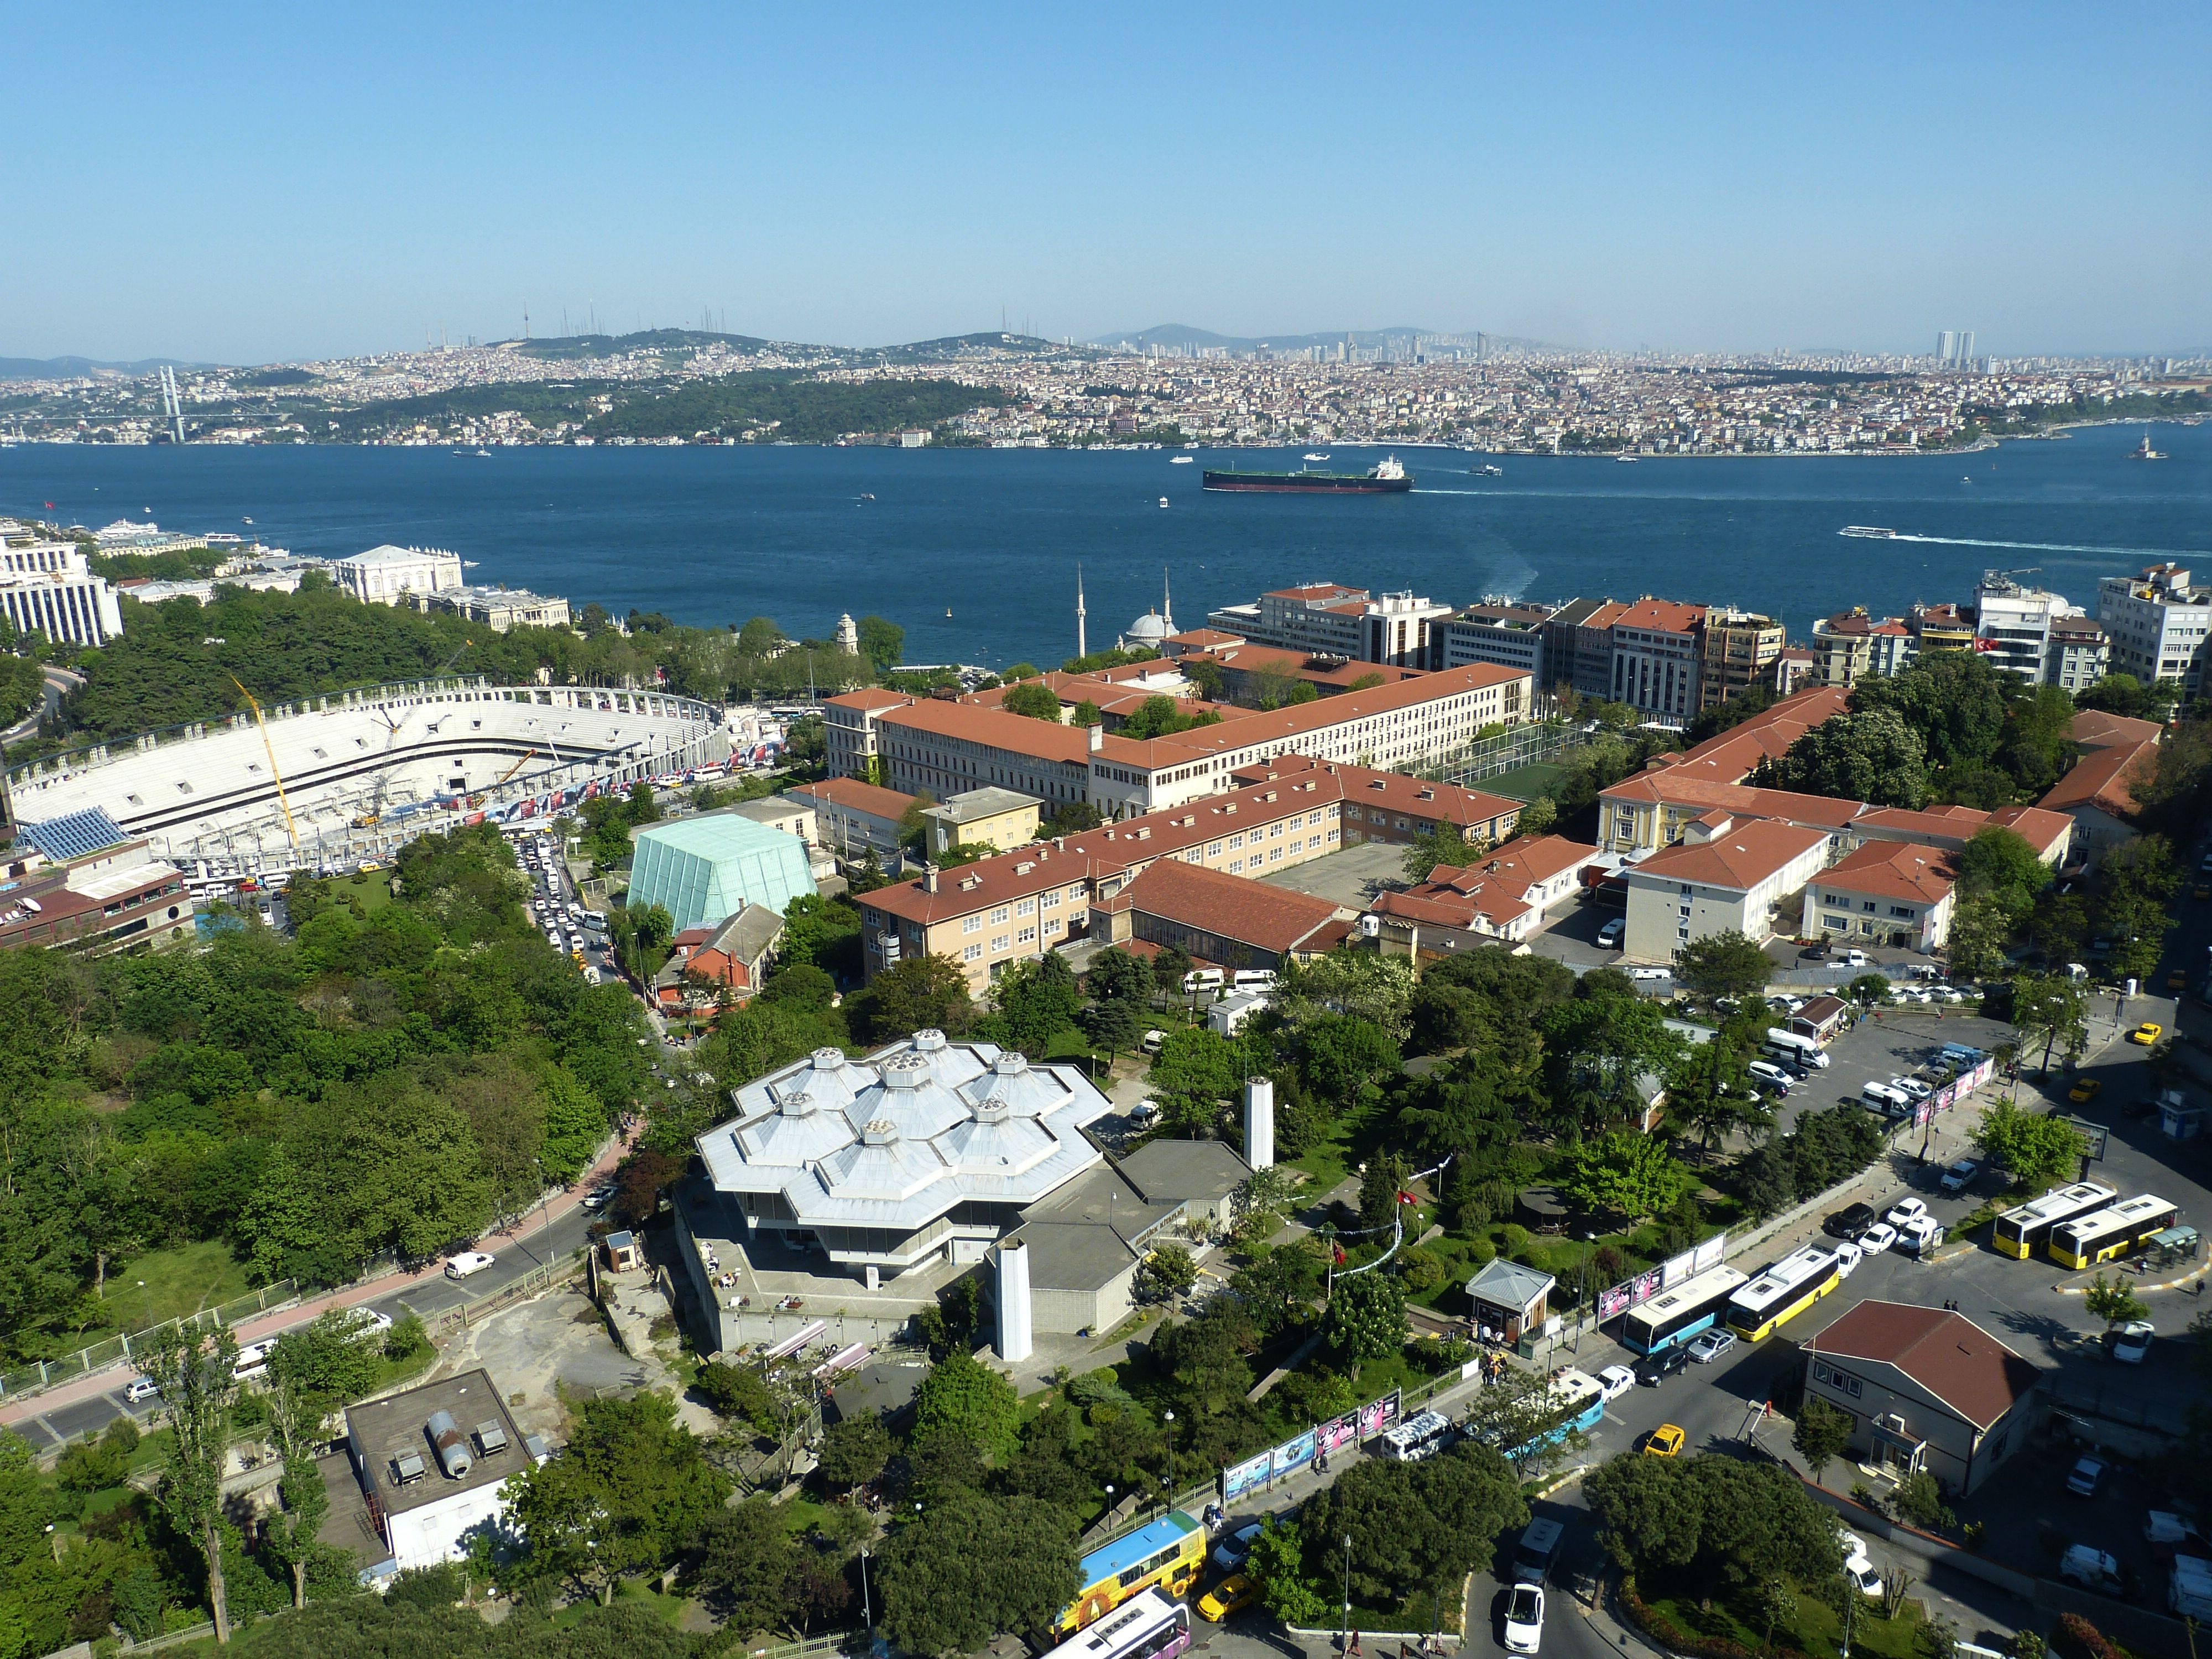
sea, coast, architecture, town, view, ship, cityscape, vacation, suburb, marina, stadium, tourists, turkey, outlook, istanbul, bosphorus, orient, neighbourhood, bird's eye view, aerial photography, sports ground, residential area, besiktas